LGBTQ-affirming religious groups

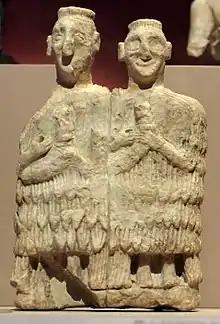
Two gala priests, dating to , found in the temple of Inanna at Mari

Within Candomblé, a syncretic religion founds primarily found in Brazil, there is widespread (though not universal) support for gay rights, many members are LGBT, and have performed gay marriages.